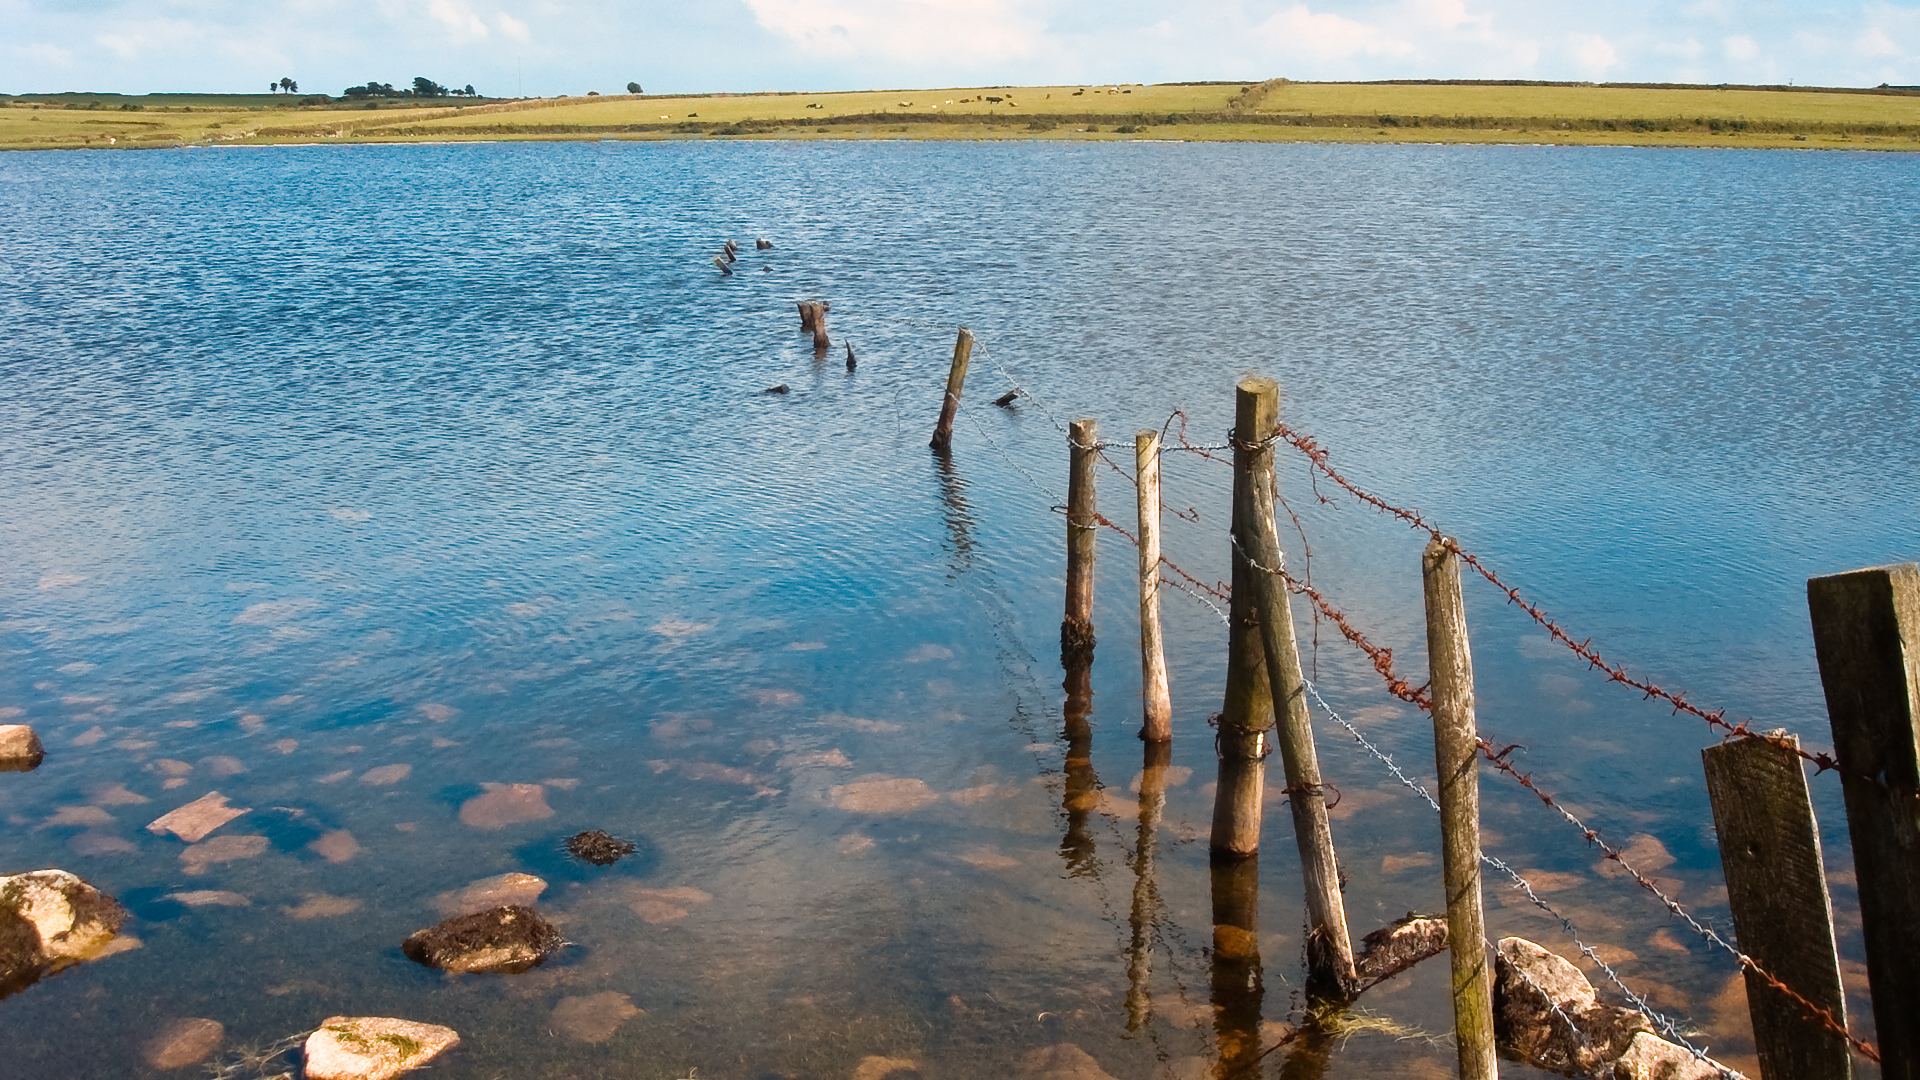
beach, sea, coast, water, nature, ocean, fence, morning, shore, lake, vacation, evening, reflection, lagoon, bay, reservoir, body of water